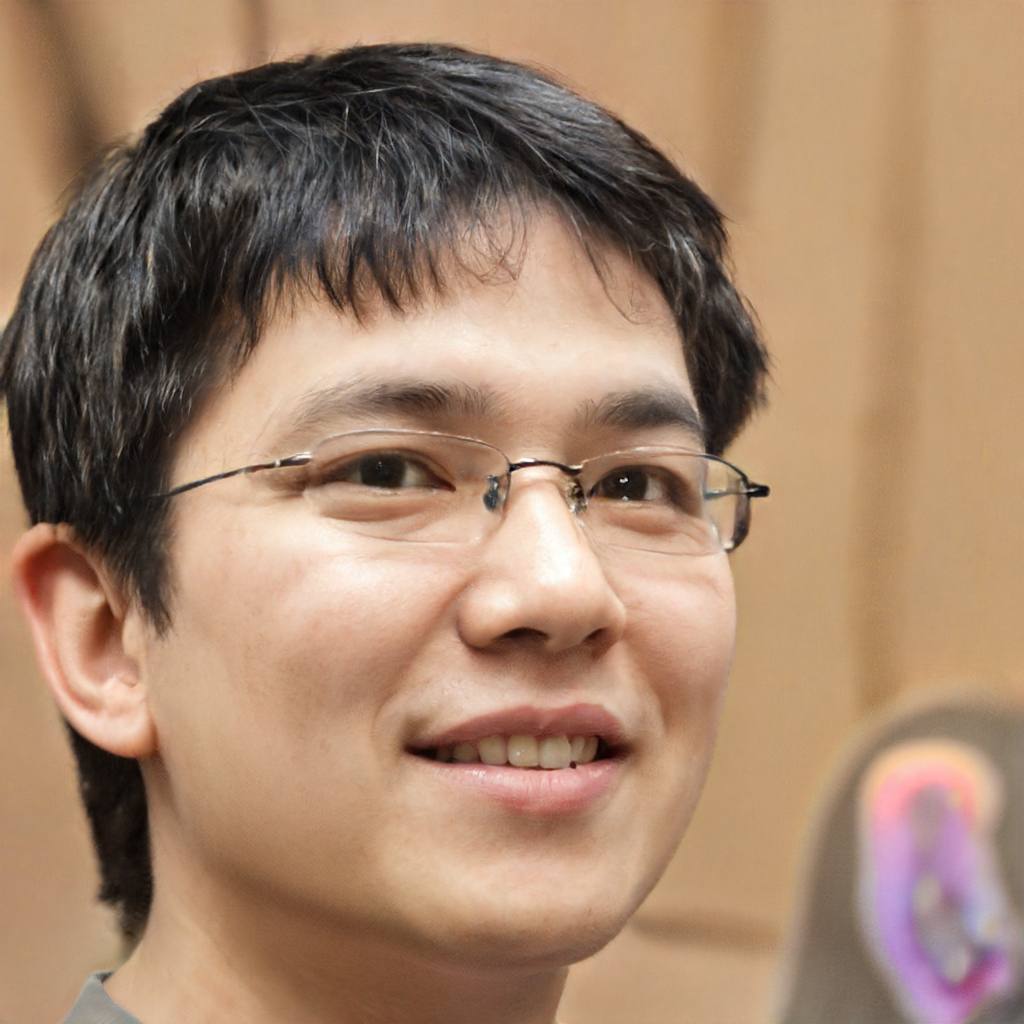
Gender: Male